Verdicchio

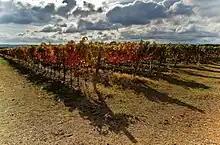
Verdicchio vines in late October, nearing harvest

Verdicchio can produce wines that are virtually colorless with noticeably high acidity that can come across on the palate with citrus notes. According to wine expert Jancis Robinson, well made examples from favorable vintages can have flavors of lemons and slight bitter almond notes. Robinson also notes that the naturally high acidity of the grape makes it a good base "cuvée" variety for producing sparkling wine.